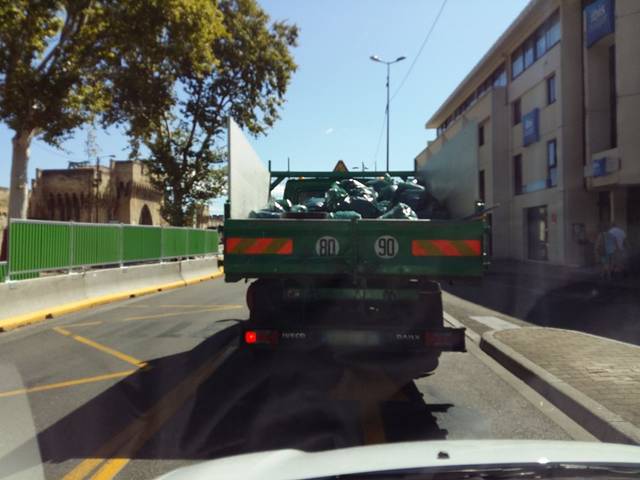
Region: France
Coordinates: 43.944, 4.799